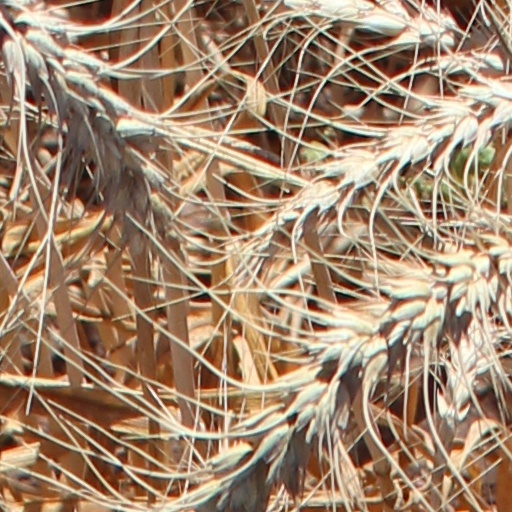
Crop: wheat